Butlers Chocolates

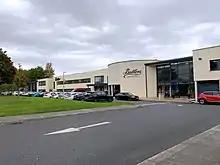
The factory and main office of Butlers Chocolates, featuring a Butlers Chocolate Café.

Butlers plans to expand internationally, using a franchise model outside of Ireland and Great Britain.